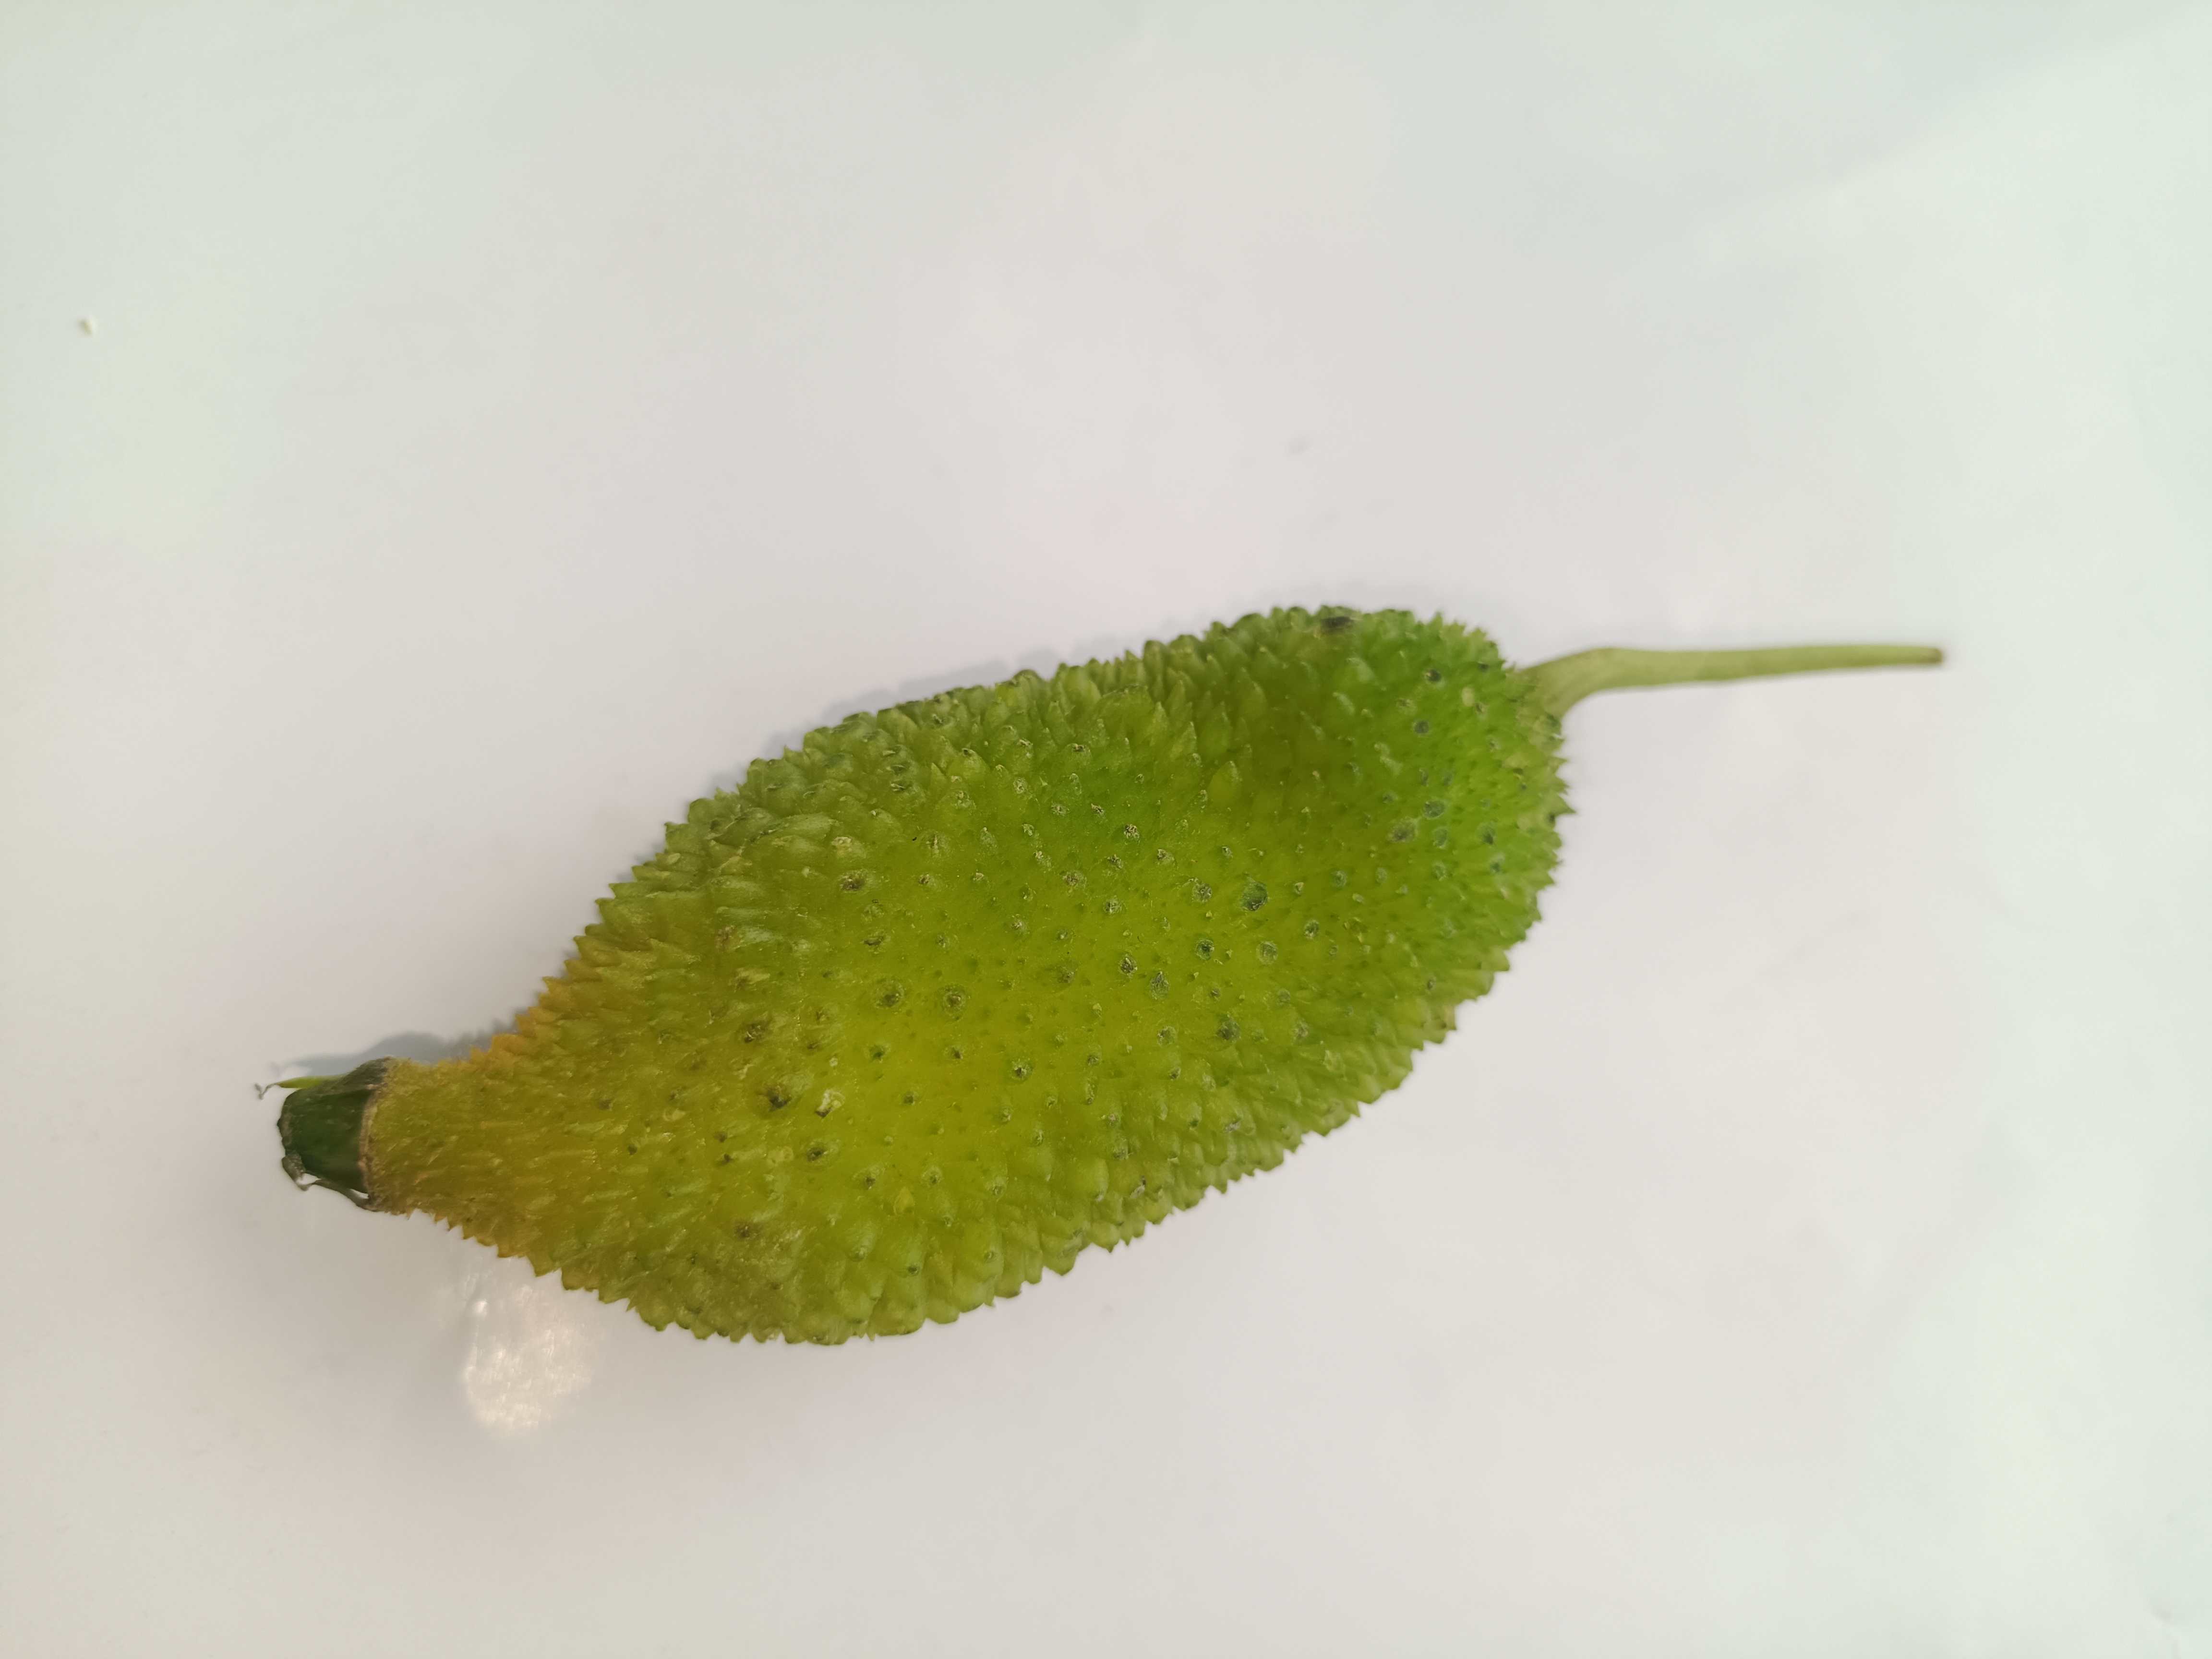
Label: Momordica dioica